Question: Please indicate a possible affordance area of the frisbee that can be used for throwing
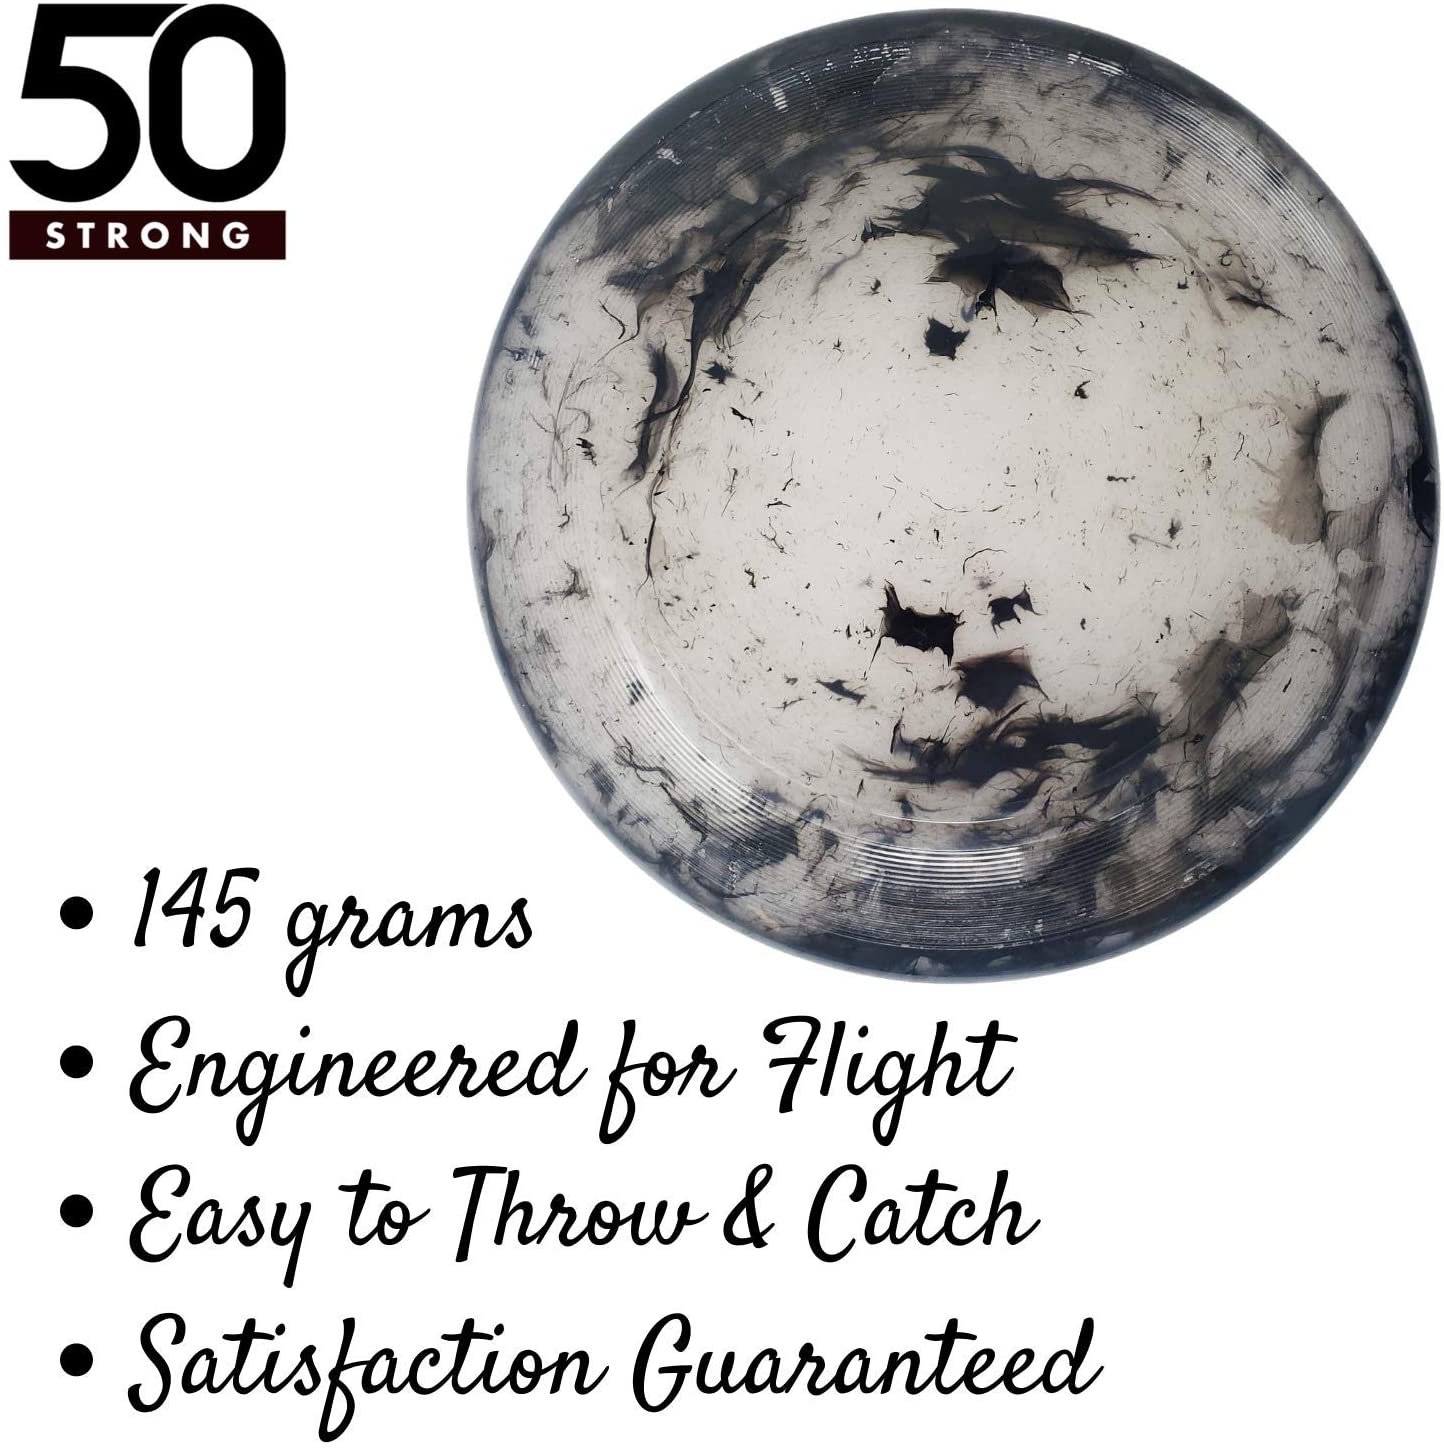
Answer: [477.084, 15.307, 1430.506, 994.97]